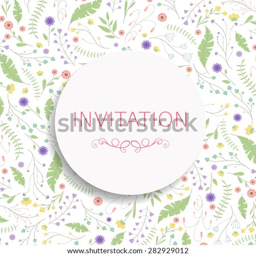
vector illustration of a floral design